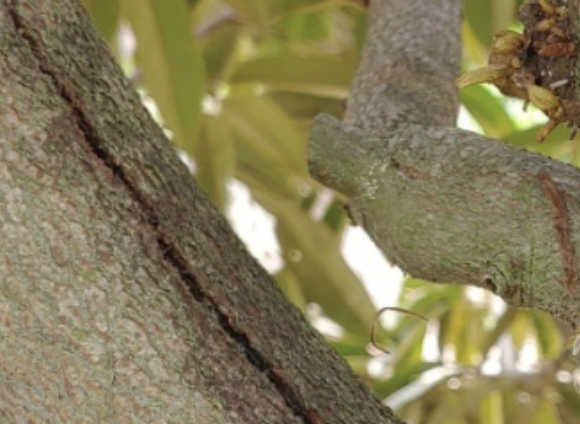
Label: stem_cracking_ gummosis